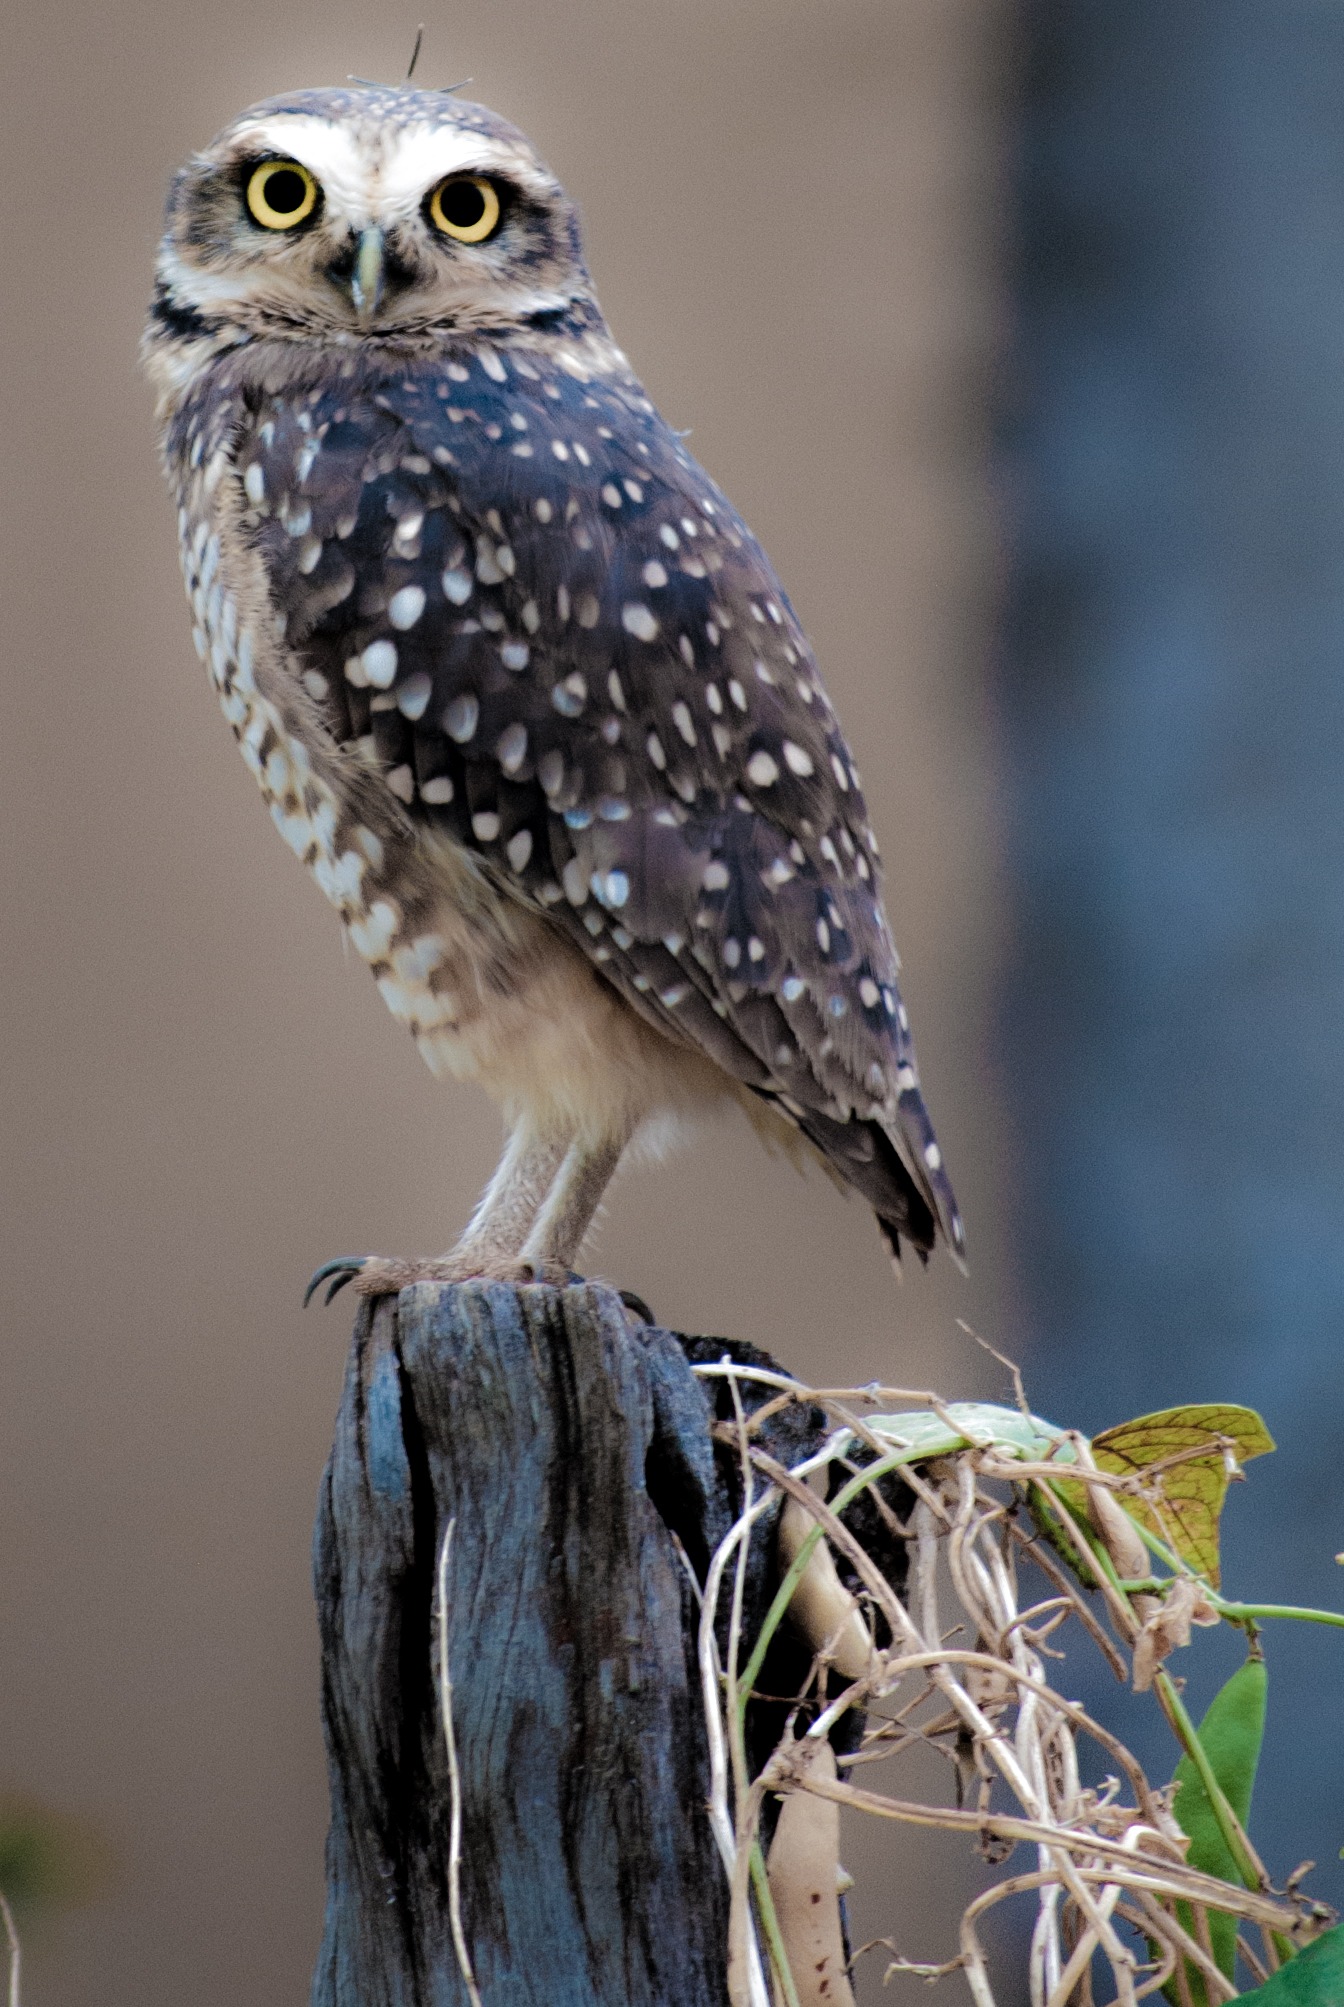
branch, bird, wing, wildlife, beak, hawk, owl, fauna, bird of prey, birds, vertebrate, falcon, great grey owl, pity, accipitriformes